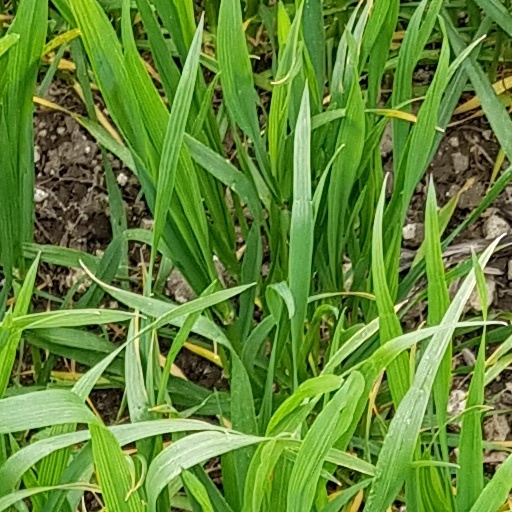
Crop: wheat